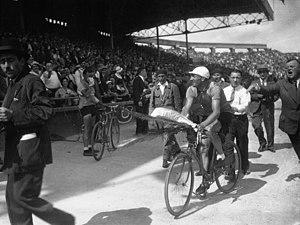
Charles Pélissier, né le 20 février 1903 dans le 16ᵉ arrondissement de Paris, arrondissement où il est mort le 28 mai 1959, est un coureur cycliste français. Professionnel de 1923 à 1939, il est l'un des piliers de l'équipe de France sur le Tour au début des années 1930 et l'un des coureurs les plus populaires de l'histoire de l'épreuve. En six participations à la Grande Boucle, il y remporte seize étapes. Il y obtient son meilleur classement final en 1930 en terminant au neuvième rang, l'année où il établit le record de victoires d'étapes sur un même Tour de France avec huit succès. Cette performance n'est égalée que par Eddy Merckx en 1970 et 1974 et Freddy Maertens en 1976.
André Leducq, né le 27 février 1904 à Saint-Ouen, dans le département de la Seine, et mort le 18 juin 1980 à Marseille, dans les Bouches-du-Rhône, est un coureur cycliste français. Professionnel de 1926 à 1938, il est considéré comme l'un des plus grands coureurs français de l'histoire du cyclisme. Double vainqueur du Tour de France, en 1930 et 1932, il remporte 25 victoires d'étape sur l'épreuve, soit le quatrième plus grand total derrière Eddy Merckx, Bernard Hinault et Mark Cavendish. Il compte en outre une victoire sur Paris-Roubaix en 1928, ainsi qu'un titre de champion du monde sur route amateurs en 1924. Il est également double champion de France sur route chez les amateurs, une fois dans la catégorie des juniors et une fois chez les militaires.